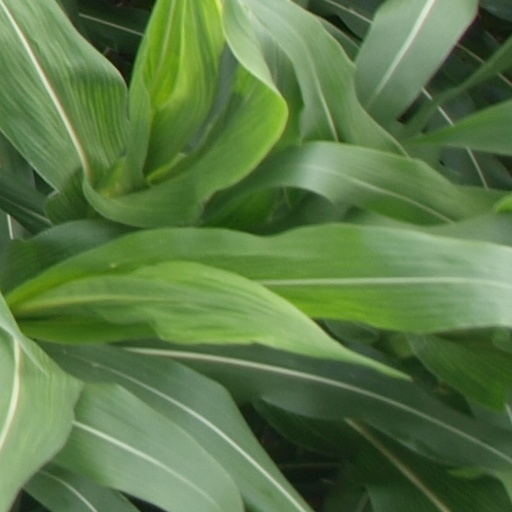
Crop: maize; corn